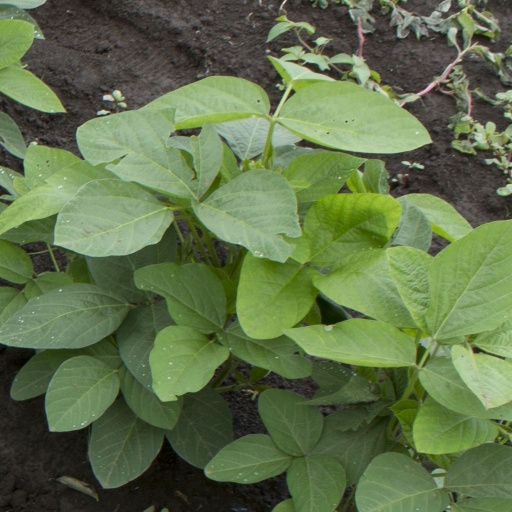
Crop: soybean